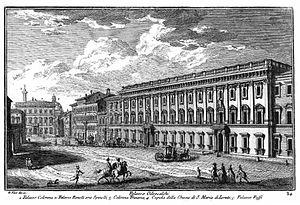
Le Palais Chigi-Odescalchi, également connu sous le Palazzo Chigi ai Santi Apostoli, est un palais baroque et néo-Renaissance situé Piazza Santi Apostoli, dans le rione Trevi à Rome.